Newtown, New South Wales

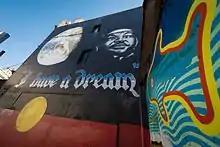
Martin Luther King mural on King St, August 2026

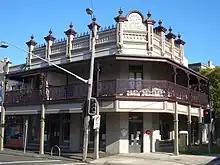
King Street shops – the Palmer Buildings on King St north, featuring the recently restored verandah

The Newtown Festival was a community festival of free live music, events, workshops and stalls that was held annually from 1978 to 2019. Held in Camperdown Memorial Park next to St. Stephen's Church, Newtown. The purpose of the festival was to raise funds for the Newtown Neighbourhood Centre, an association that provides services to non-English speakers, the aged, disabled or poor.